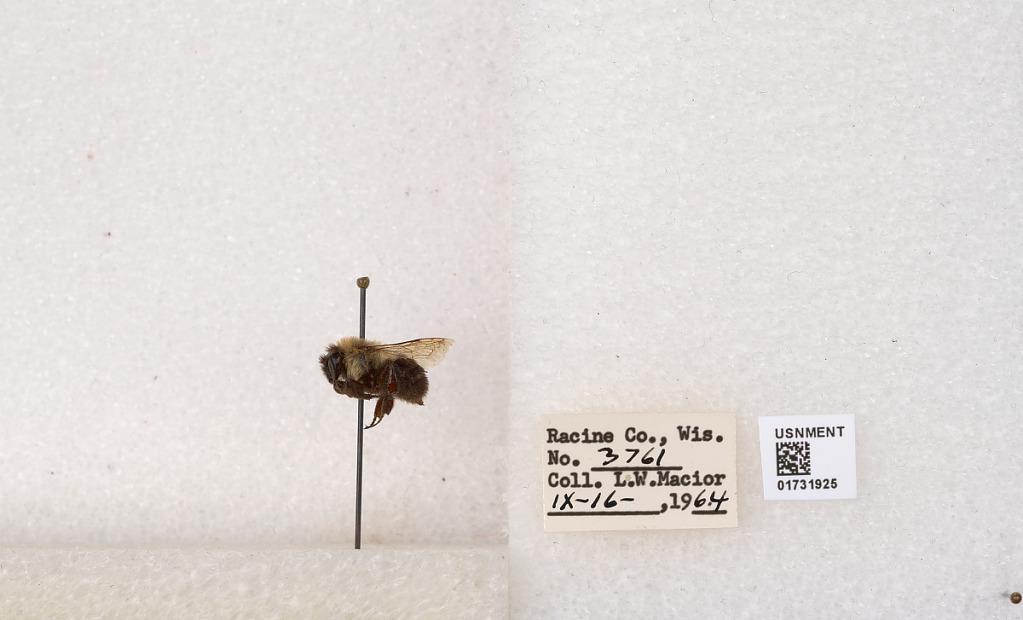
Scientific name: Bombus impatiens Cresson
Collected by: L. Macior
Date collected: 1964-9-16
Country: United States
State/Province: Wisconsin
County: Racine
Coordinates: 42.7299, -87.8123